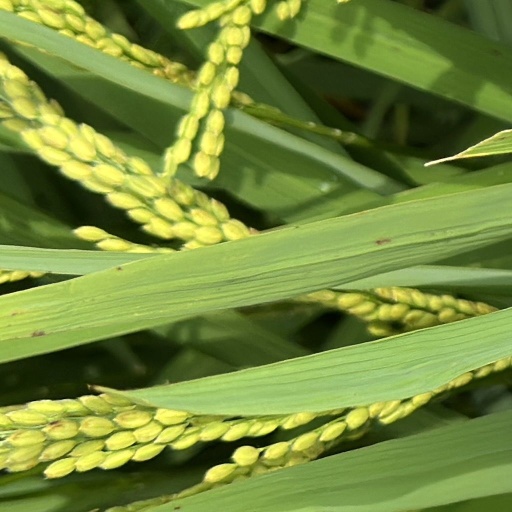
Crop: rice